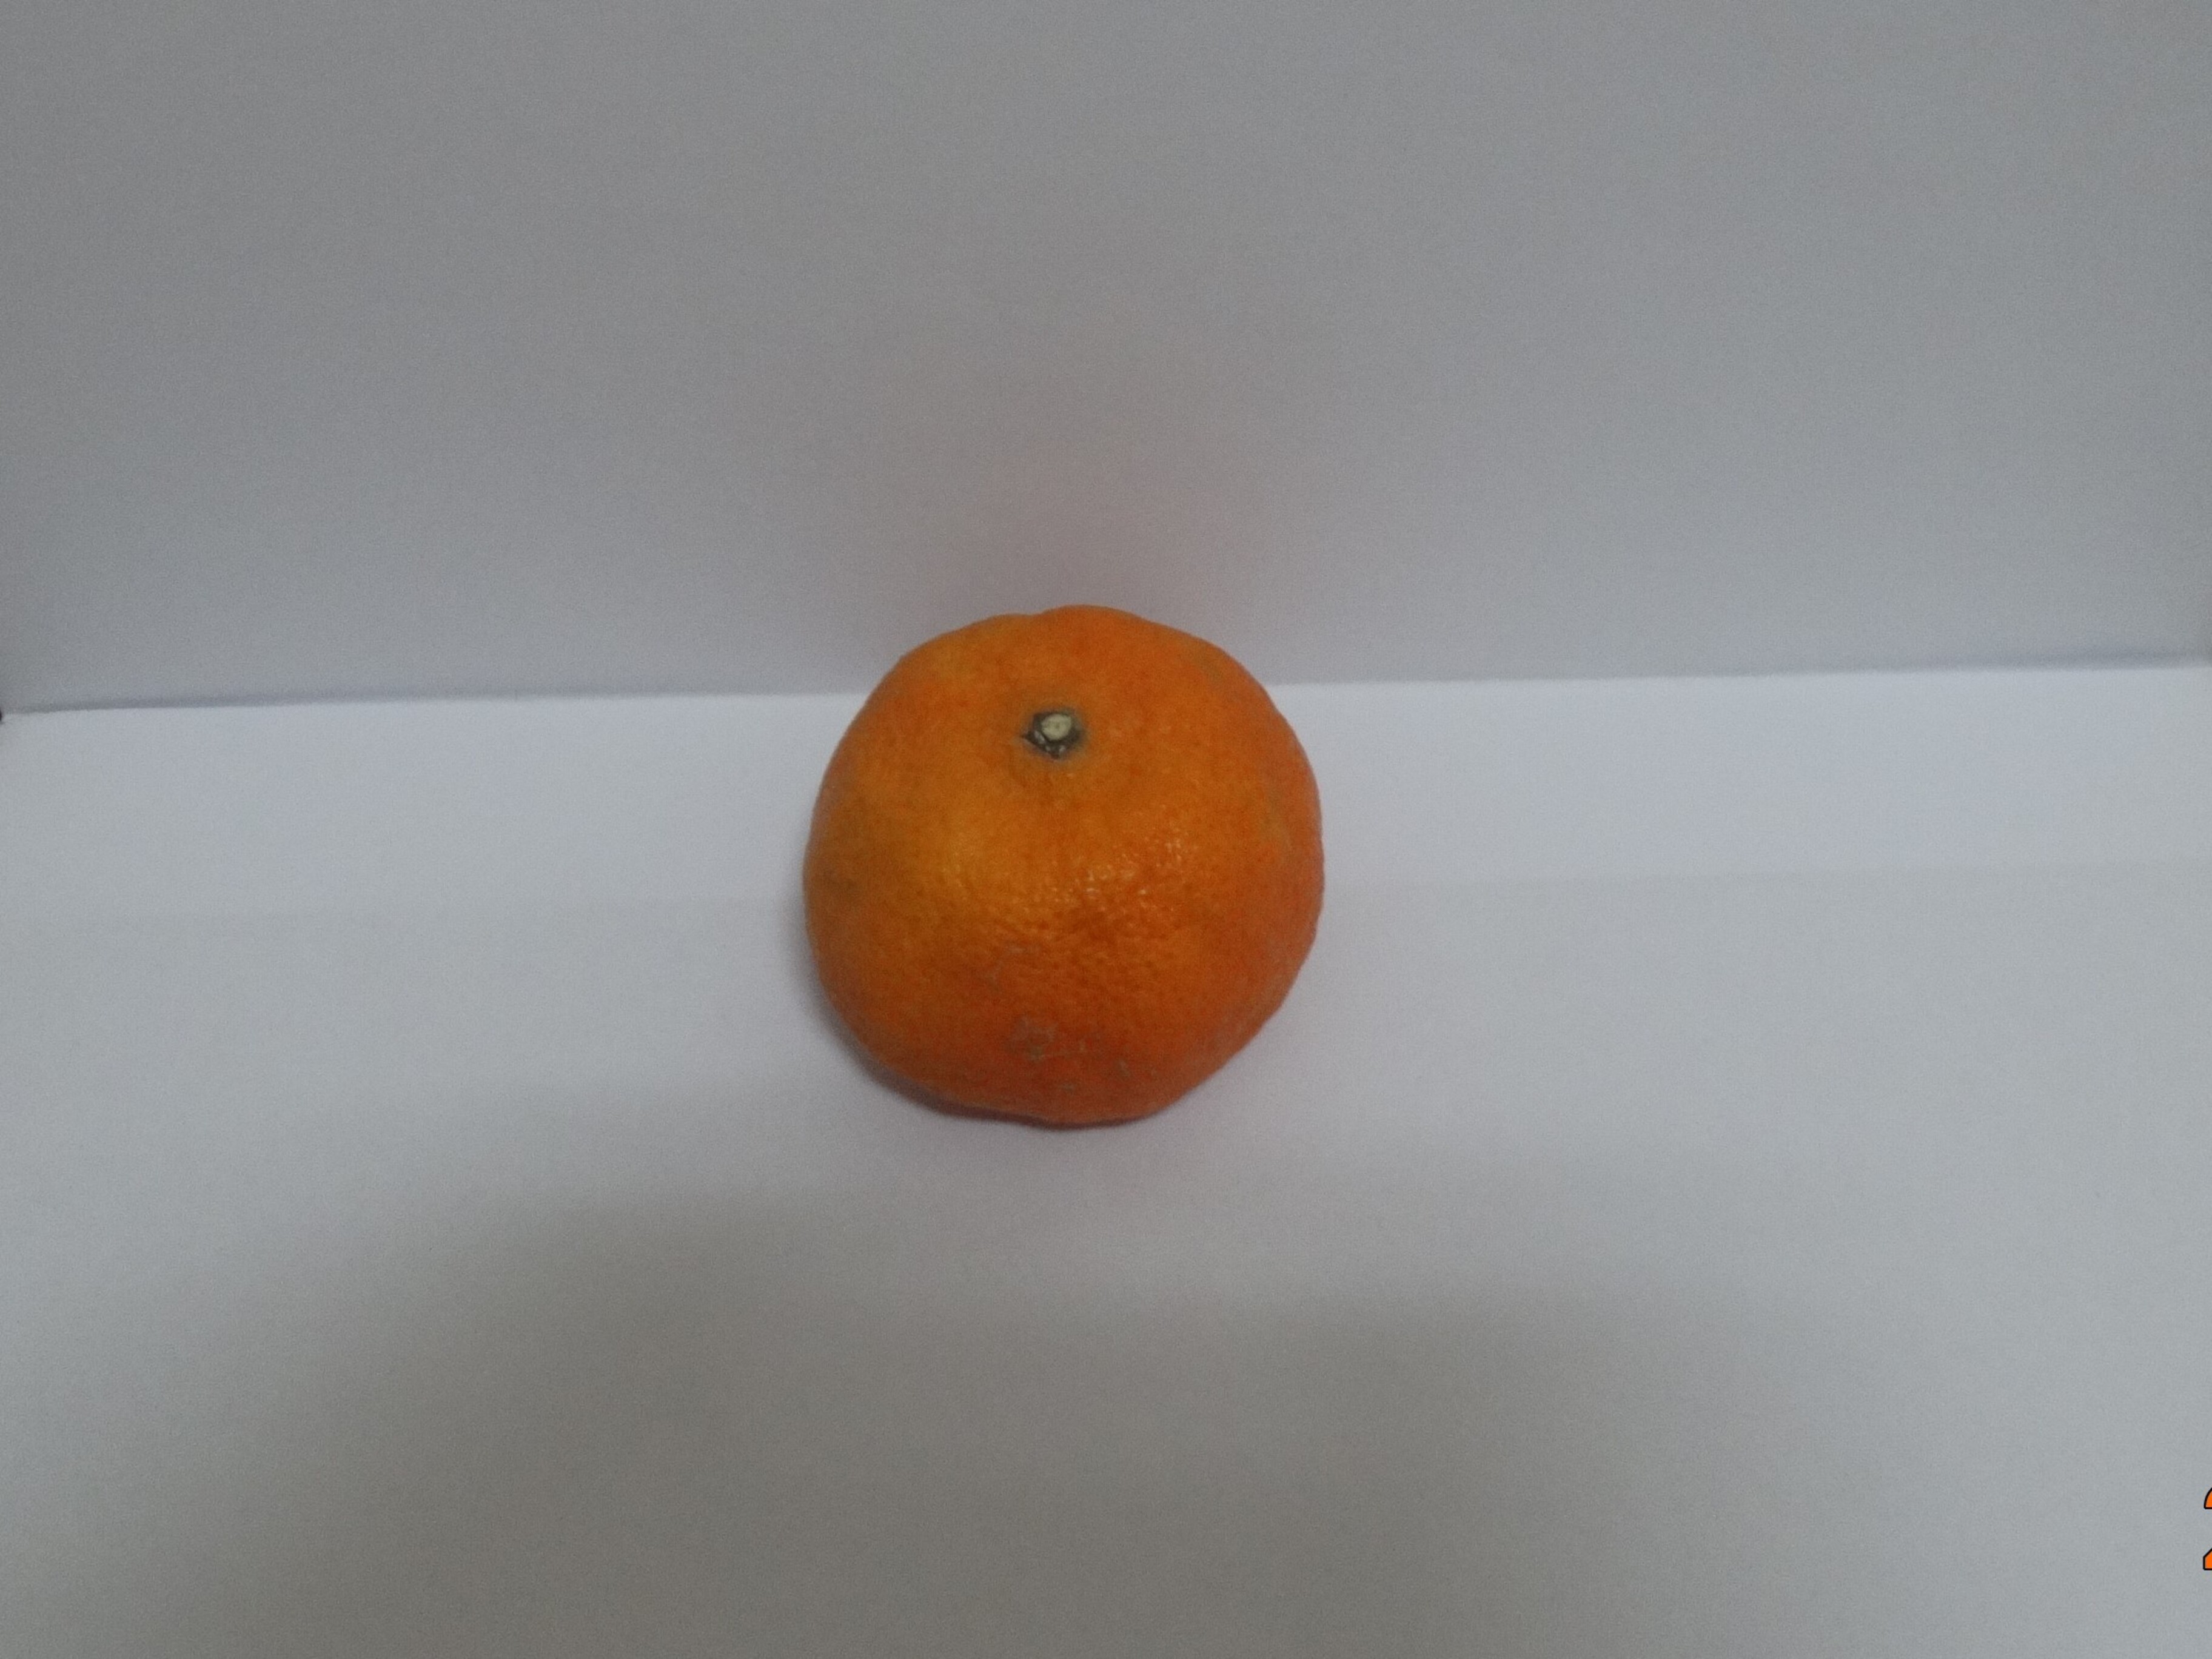
Citrus fruit variety: murcott